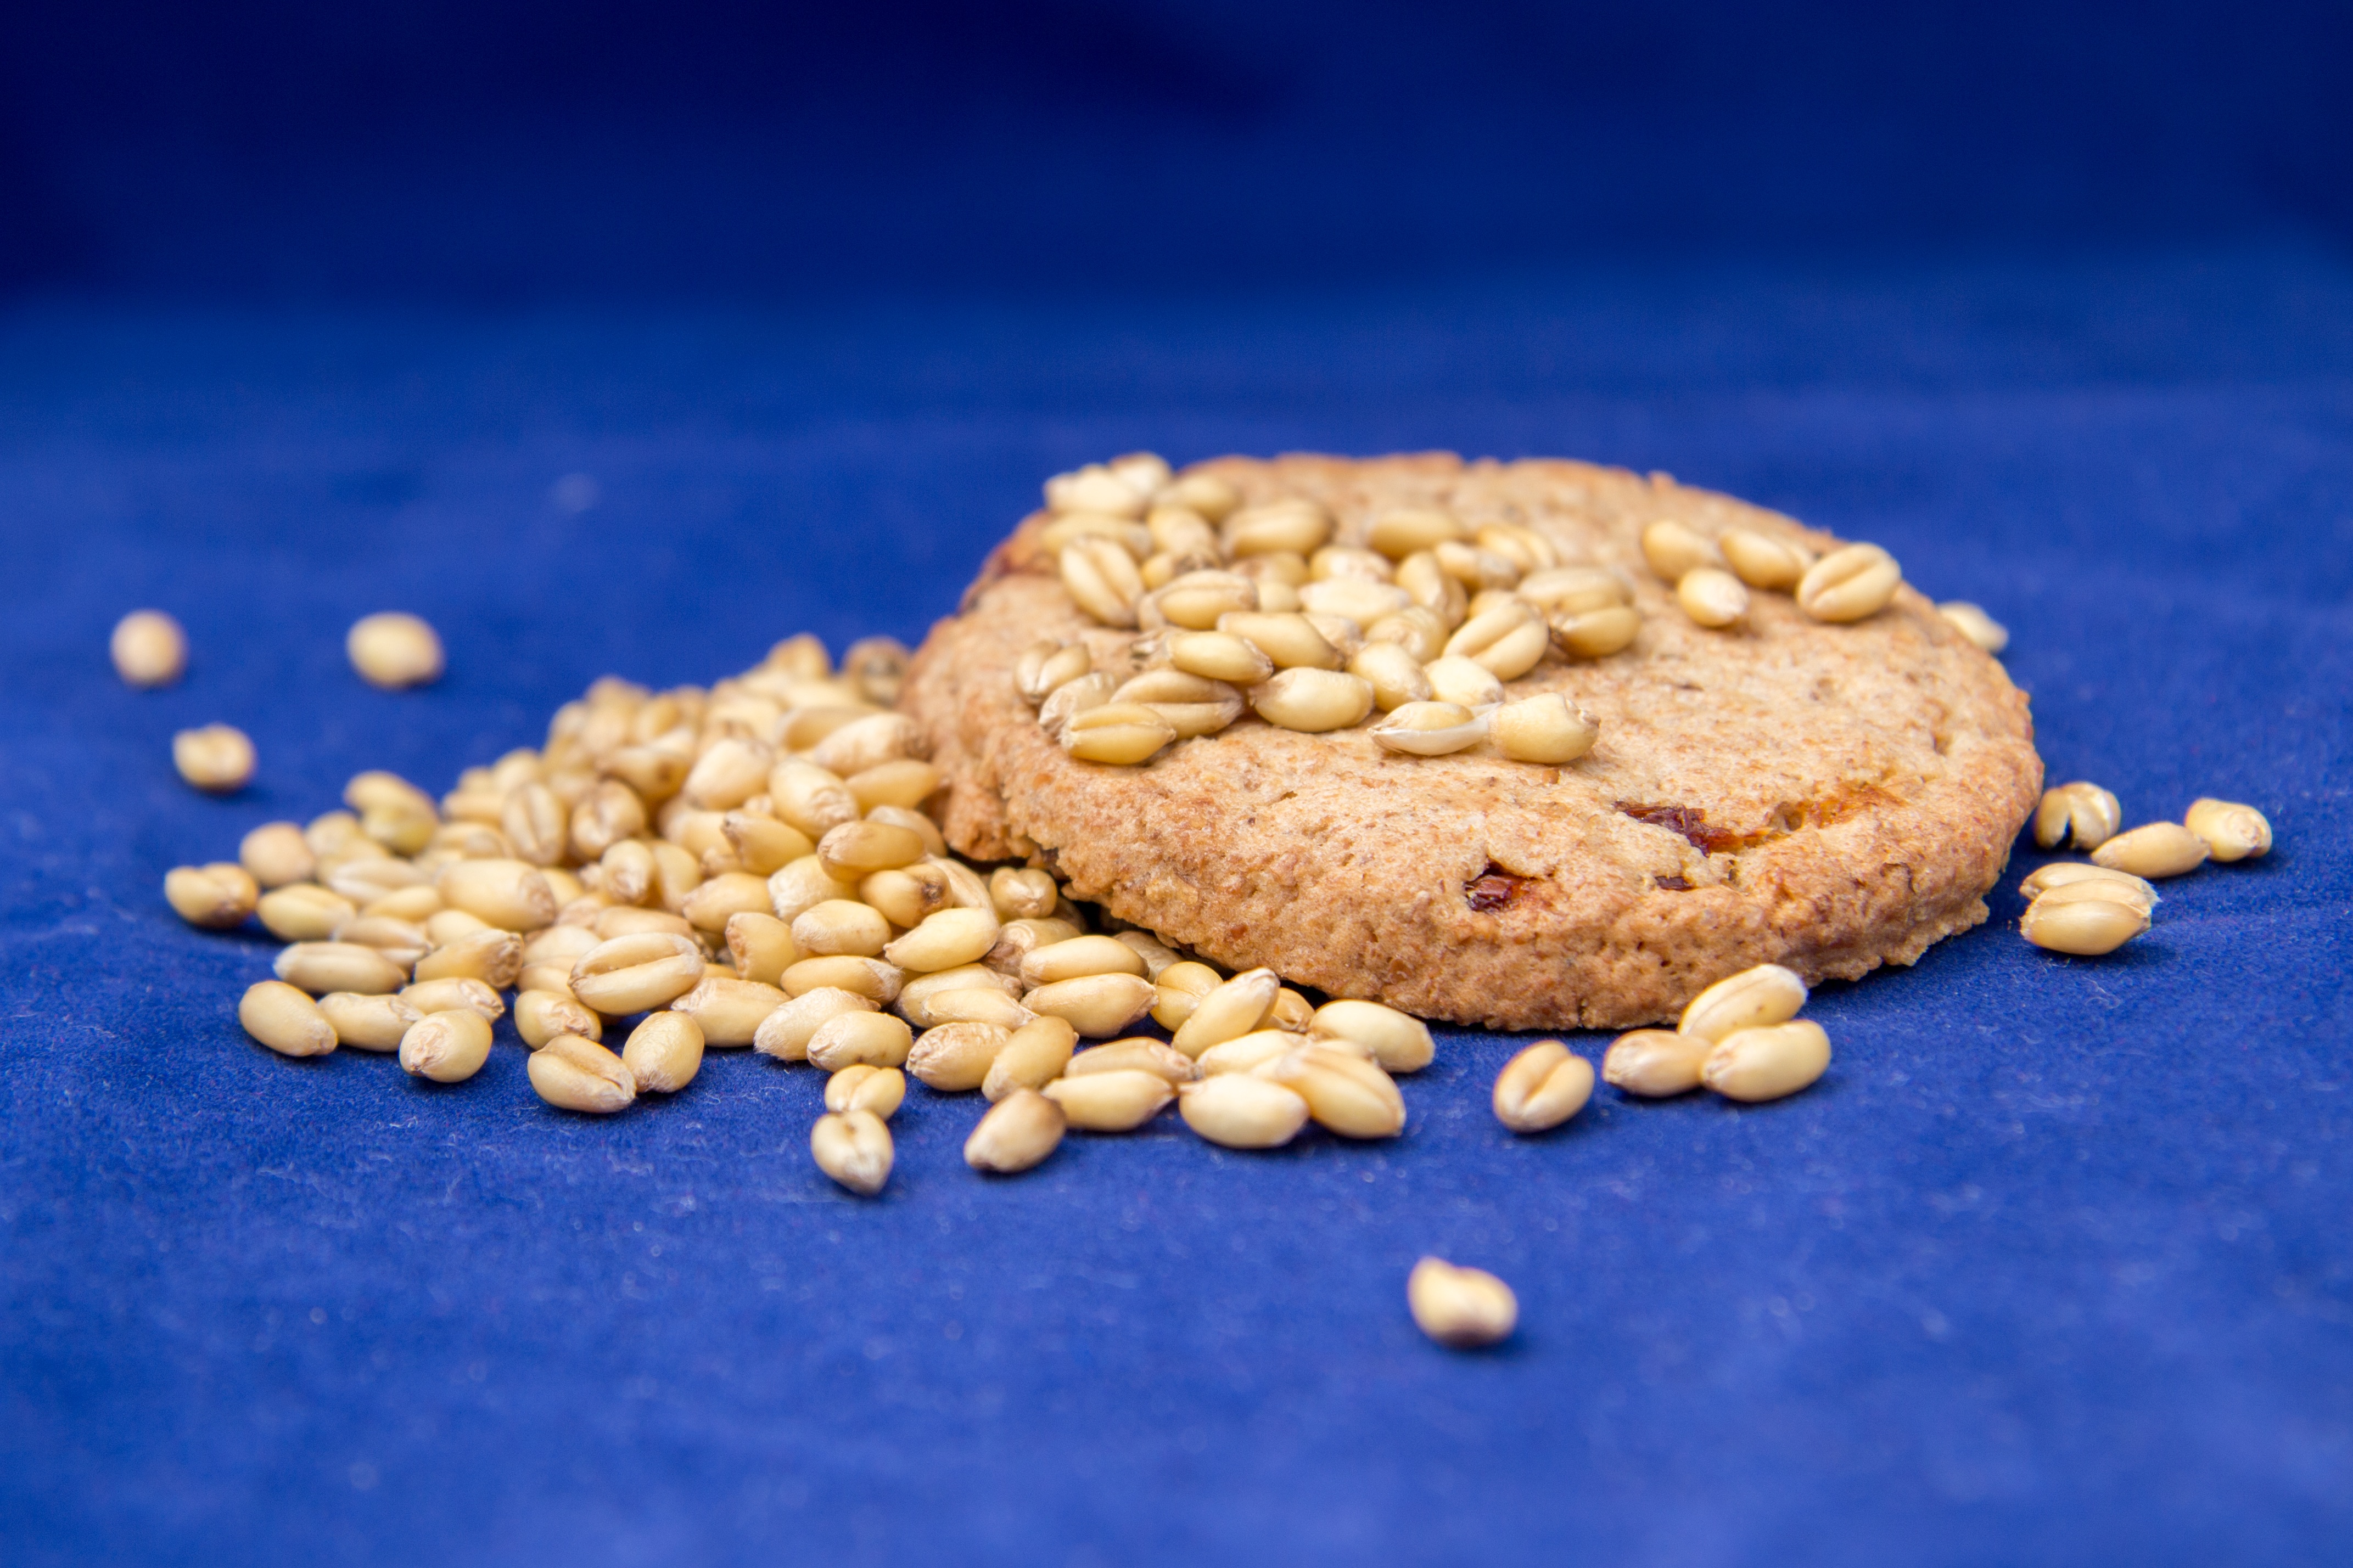
grain, food, produce, crop, macro, handful, blue, closeup, breakfast, healthy, delicious, health, use, cookies, nutrition, tasty, vegetarian, healthy food, vitamins, healthy eating, organic, appetizing, nutritious, placer, flowering plant, useful, organic food, blue background, grass family, snack food, superfud